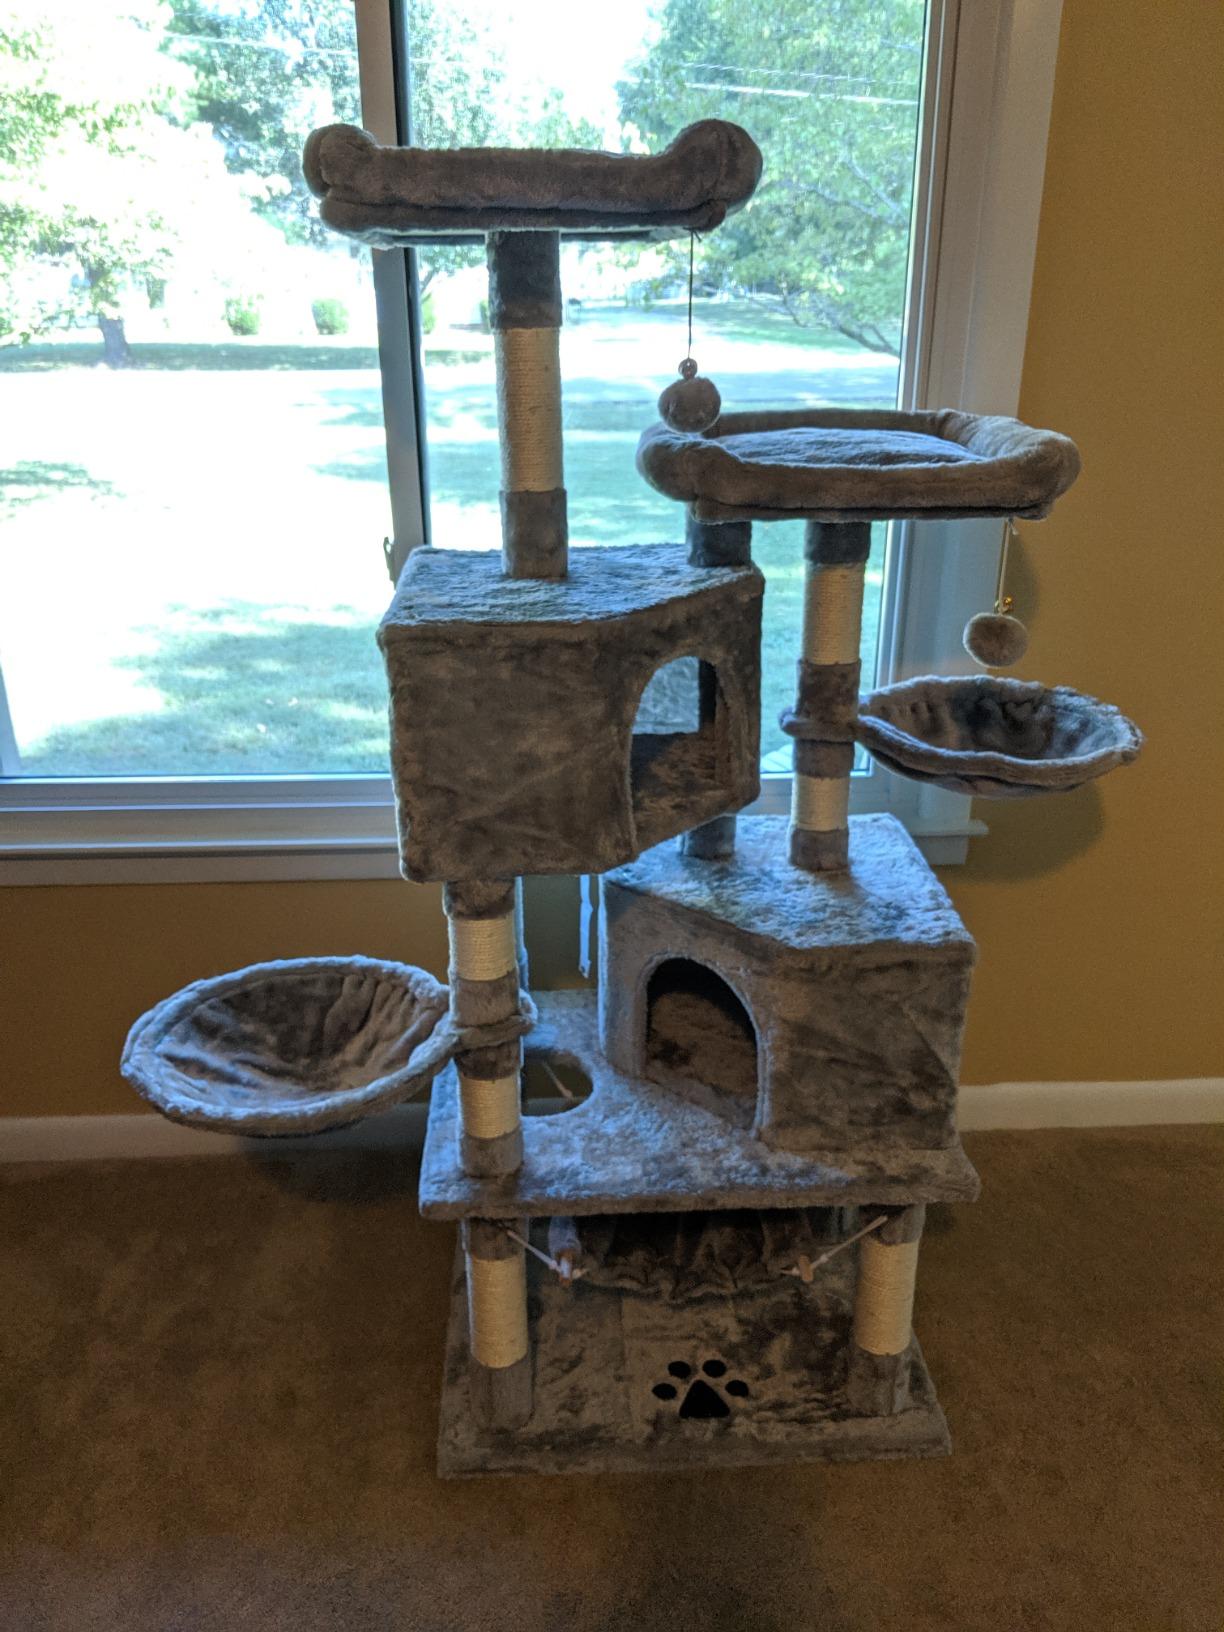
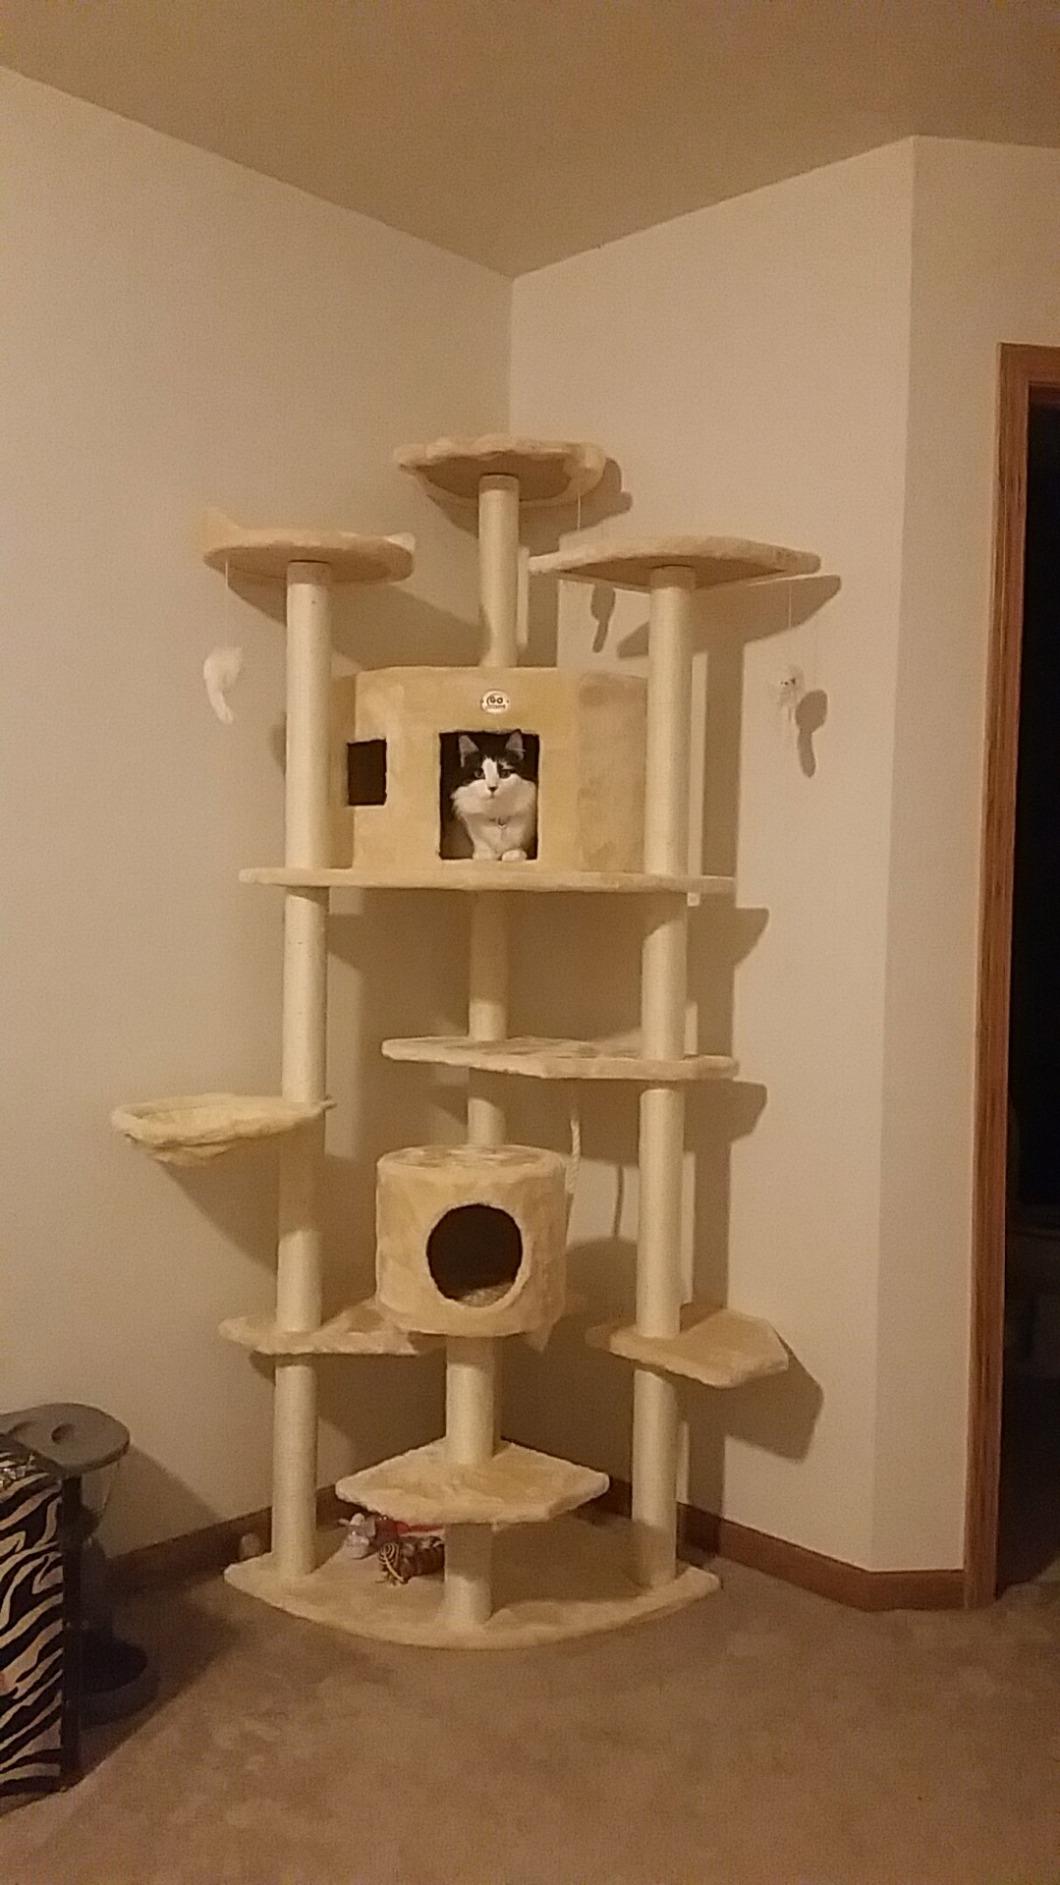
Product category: items_cat tree
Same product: no